Rumi

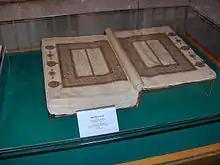
"Maṭnawīye Ma'nawī", Mevlana Museum, Konya, Turkey

Rumi died on 17 December 1273 in Konya. His death was mourned by the diverse community of Konya, with local Christians and Jews joining the crowd that converged to bid farewell as his body was carried through the city. Rumi's body was interred beside that of his father, and a splendid shrine, the "Green Tomb" (Turkish: Yeşil Türbe, ; today the Mevlâna Museum), was erected over his place of burial. His epitaph reads: